Mike Judge

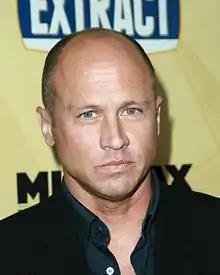
Judge in 2009

Judge's fourth directorial effort was 2009's "Extract". Shortly after completing "Office Space", Judge was already about 40 pages into his follow-up script, set in the world of an extract factory, when he was convinced by his representative team that he needed to shelve that and concentrate on something more commercial. Over the next several years, he focused his energy on developing "Idiocracy". But years later, by the time of the film's release, audiences had decided that "Office Space" had struck a chord, so they were ready to see Judge return to on-the-job humor, and thus the "Extract" script was given new life.